MS Rigel III

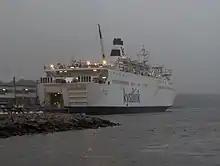
"Fantaasia" at Strömstad during her charter to Kystlink

Following the second Algérie Ferries charter, the "Fantaasia" was chartered to the Norway-based Kystlink for three months (with an option for three additional months) from October 2007 onwards to replace their MS "Pride of Telemark" that was out of service following an accident when the ship rammed the breakwater at Hirtshals, Denmark. Before entering service for Kystlink, "Fantaasia" was docked at Cityvarvet, Gothenburg. On 15 November, the Swedish Maritime Authority Sjöfartsinspektionen deemed the ship unsafe and prohibited it from leaving Cityvarvet until 18 faults found during the inspection were fixed. Twelve of the faults were considered severe, including several permanently open watertight doors, a non-functional loudspeaker system, blocked emergency exists and non-functional winches used for lowering lifeboats. According to Tallink, the inspection was made while refitting of the ship was still in process, which they cited as the reason why several onboard systems were turned off-line and normal safety procedures were not observed. On 11 December, the ship entered service with Kystlink on its Langesund–Hirtshals and Langesund–Strömstad routes.